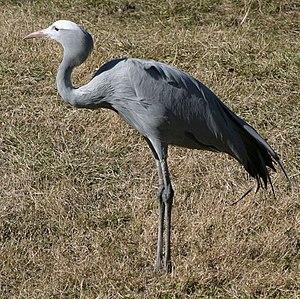
Le drapeau de l'Afrique du Sud est l'emblème national de la République d'Afrique du Sud. Le drapeau actuel est en vigueur depuis le 27 avril 1994, date des premières élections nationales non raciales que connaît alors ce pays en 342 années d'histoire et en 84 ans de démocratie parlementaire. Image d'un État-nation reconstitué, il marque la fin de la symbolique blanche en Afrique du Sud et l'avènement d'une Afrique du Sud mélangée.
La Grue de paradis est une espèce de grands échassiers de la famille des Gruidae. C'est l'oiseau national de l'Afrique du Sud, pays où il est quasi-endémique.